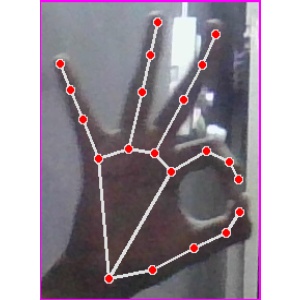
अक्षर: ण